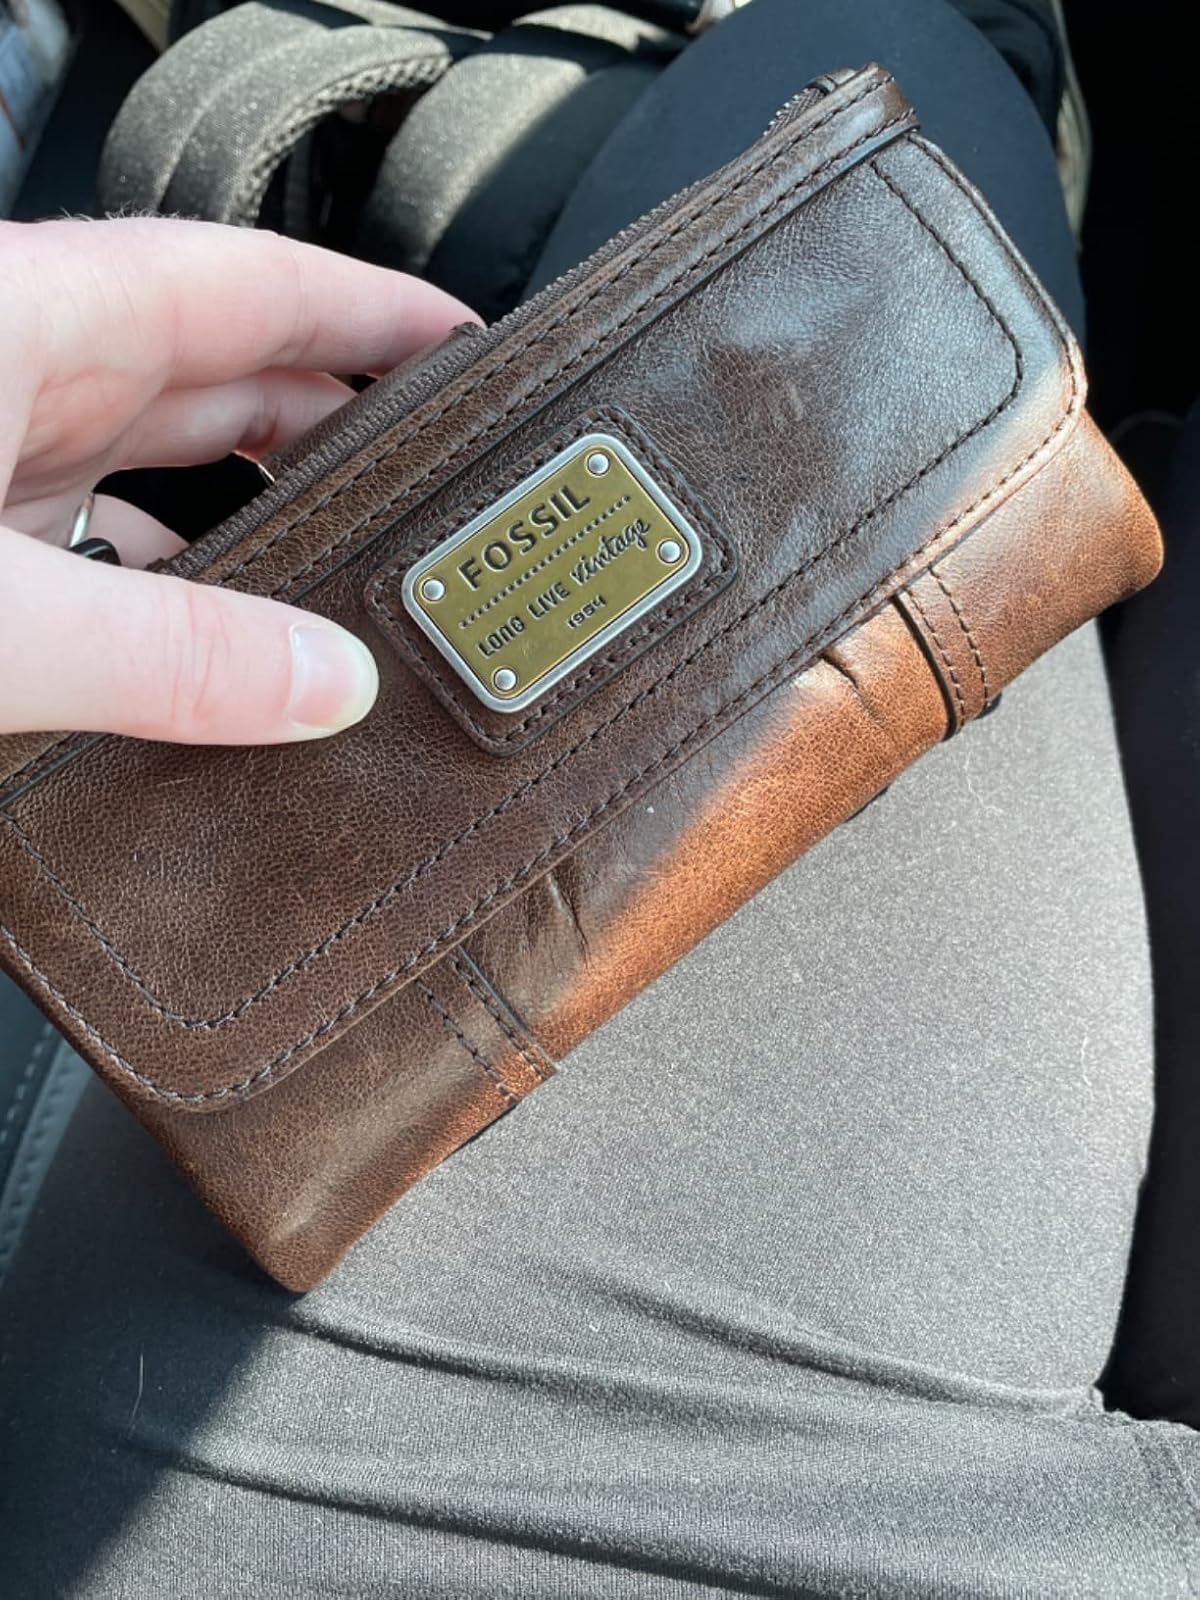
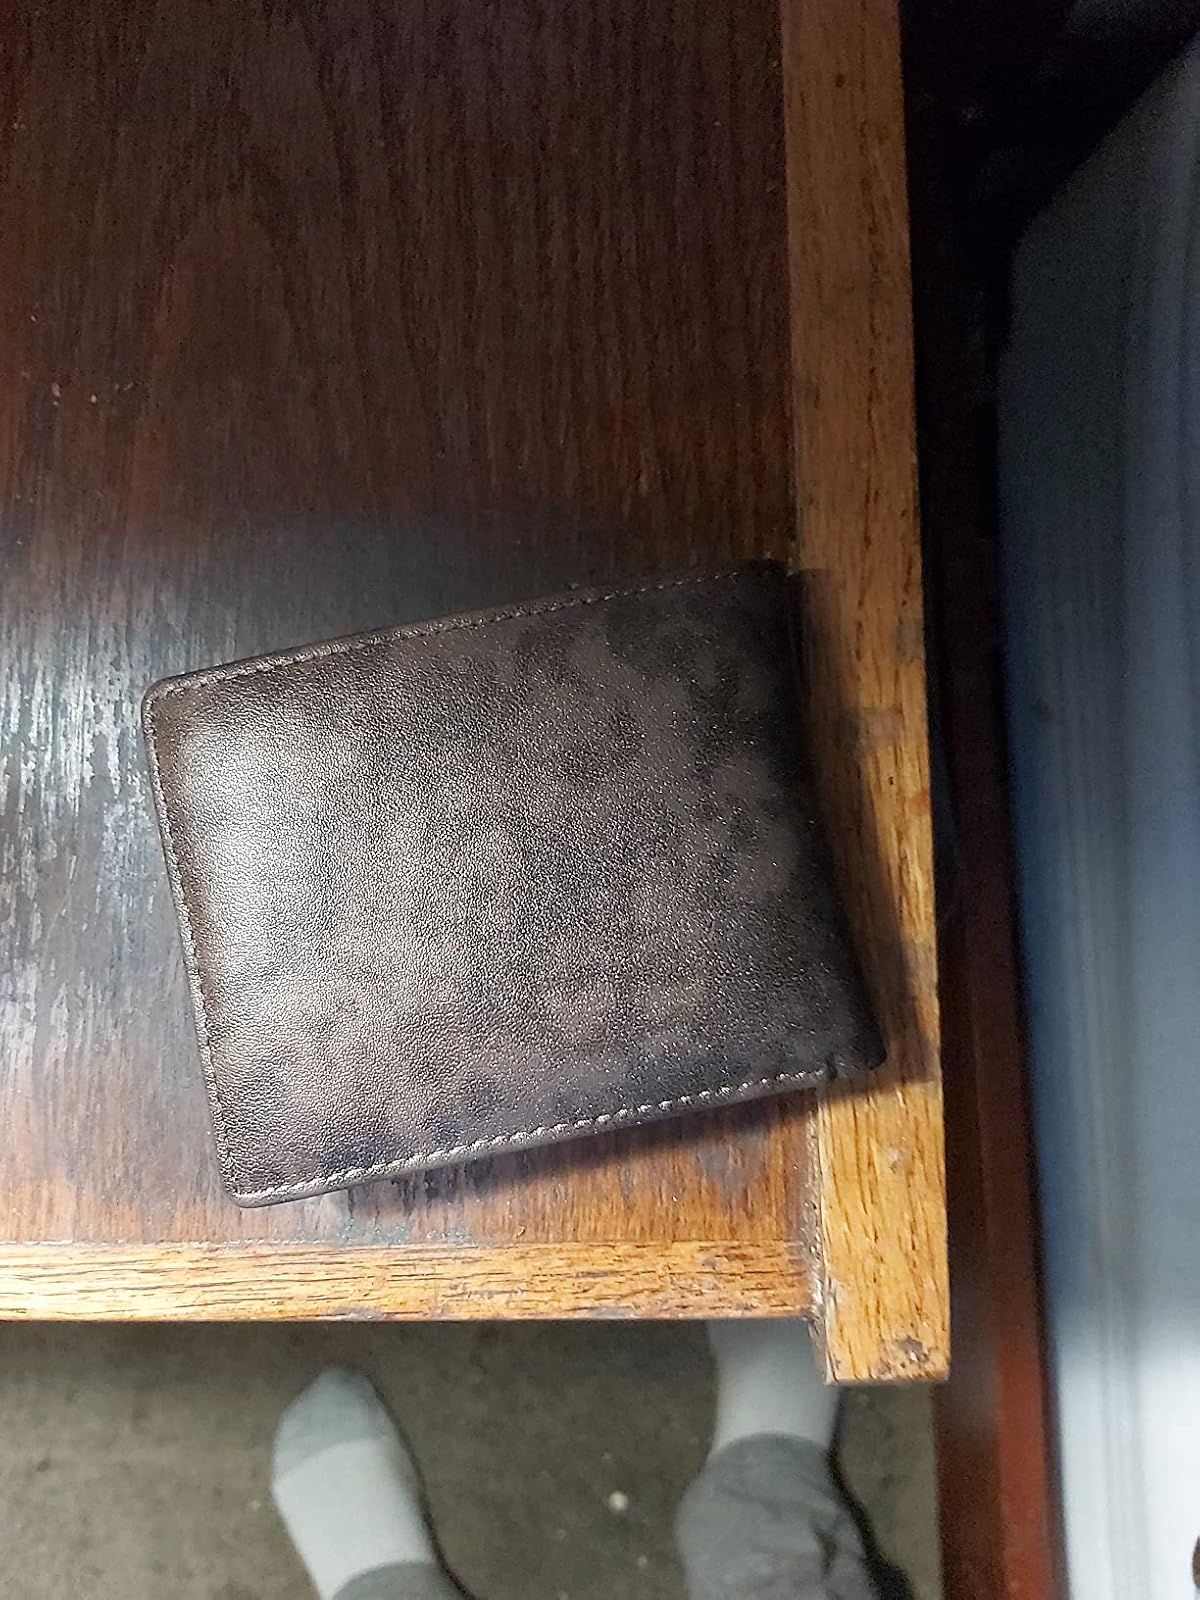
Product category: accessories_wallet
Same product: no